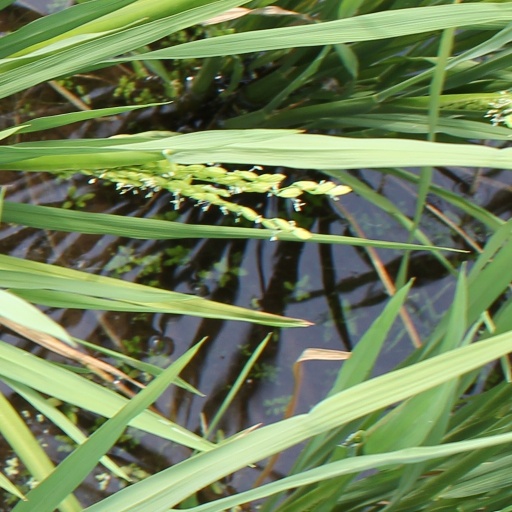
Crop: rice